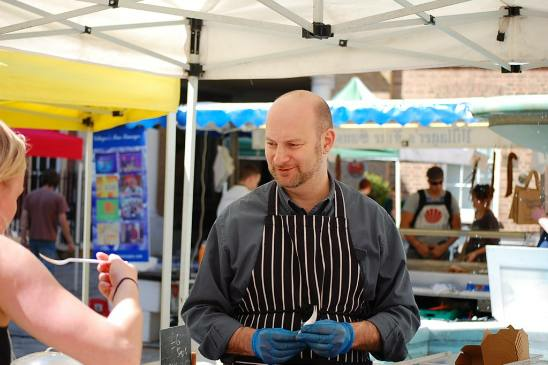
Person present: Yes